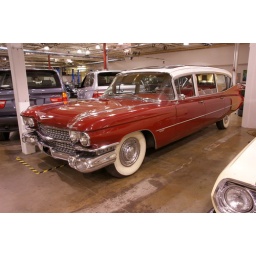
4 rows of seats! From the Broadmoor Hotel in Colorado Springs. Notice the glass roof panels for sightseeing in the Rockies.